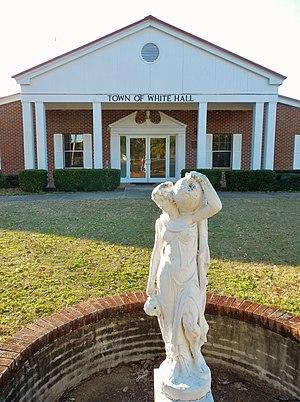
White Hall est une ville américaine située dans le comté de Lowndes en Alabama.